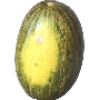
Label: melon_piel_de_sapo